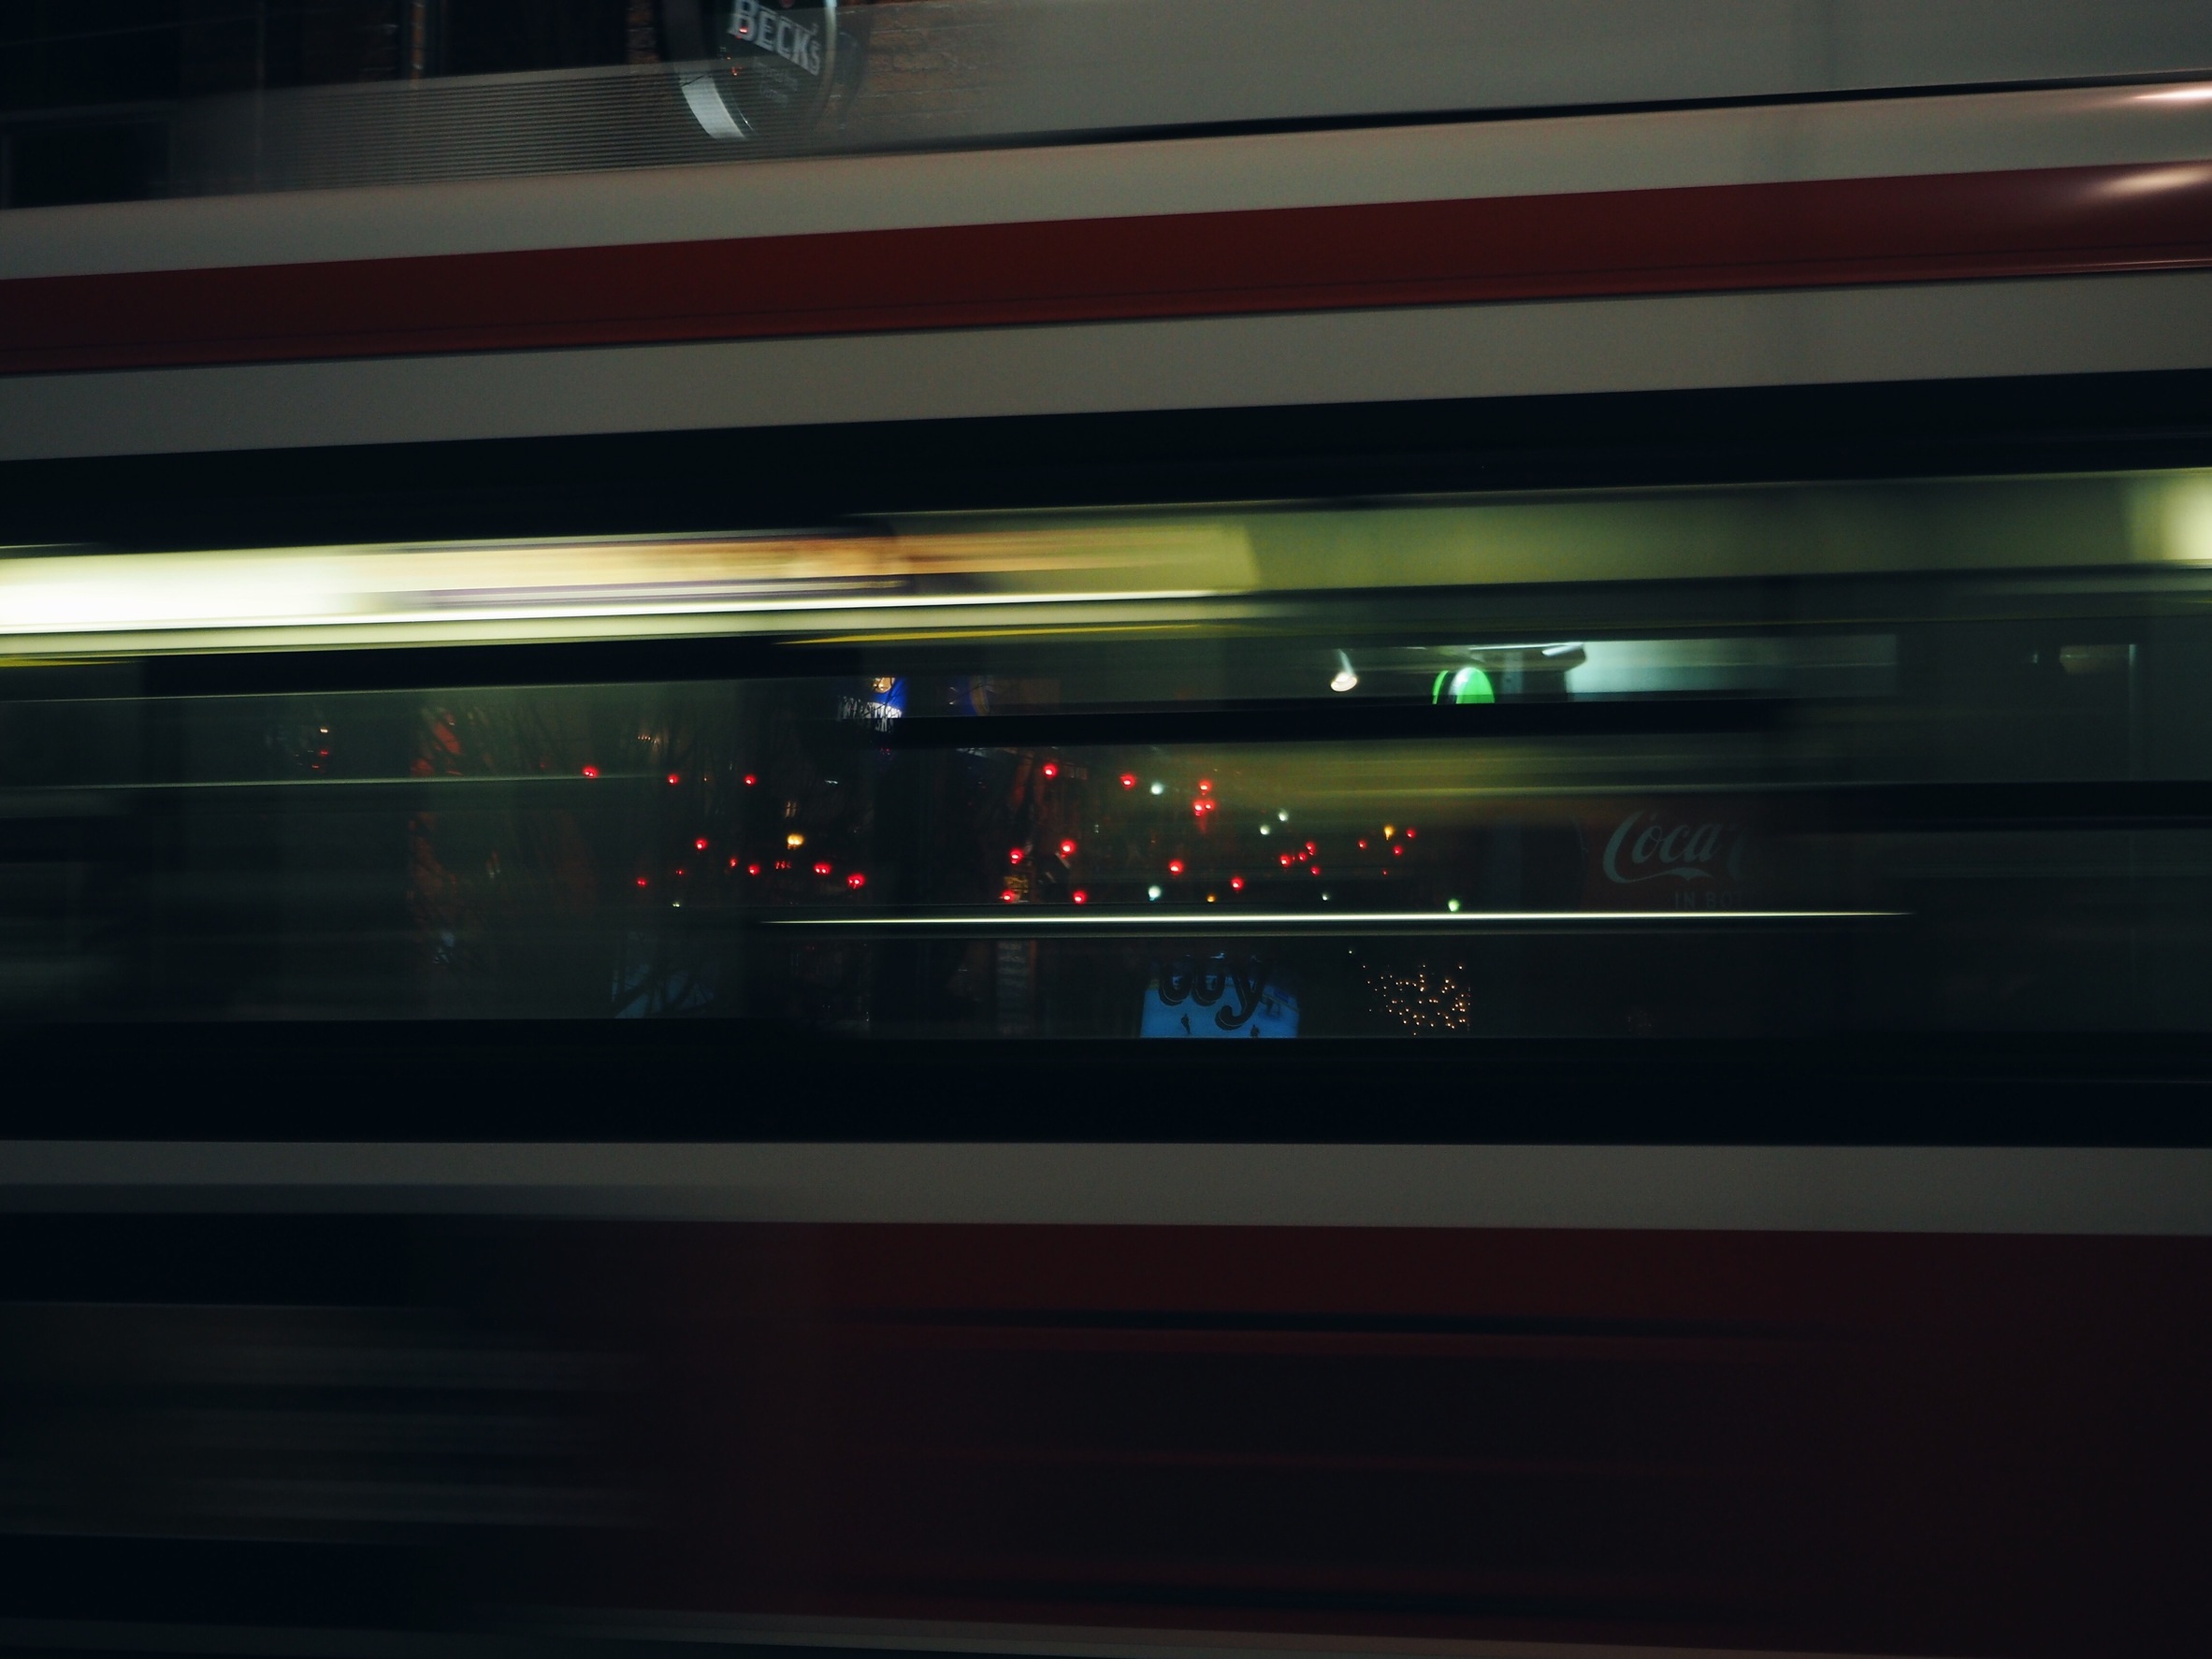
light, blur, railway, railroad, train, bar, motion, transportation, reflection, room, speed, lighting, moving, lights, electronics, public, fast, velocity